Notes on the Synthesis of Form

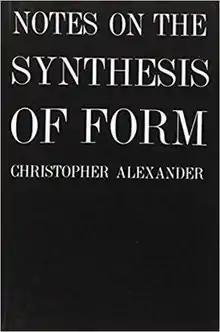
Softcover edition

Notes on the Synthesis of Form is a book by Christopher Alexander about the process of design.